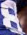
Number: 8